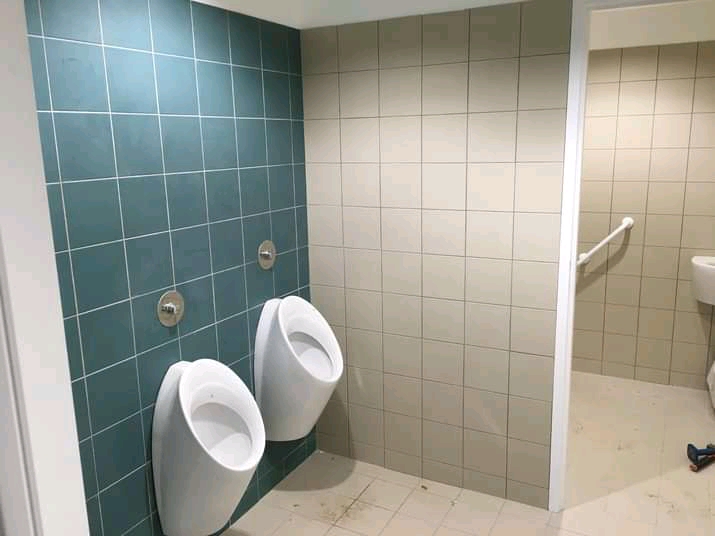
Lii ab bâtiment la bu am ay carreaux, ñu carreaux ko carreaux yu vert ak carreaux yu weex. Boo xoolee danga gis ñaari lu mel ni ay toogukaay yu weex yu nekk foofu.